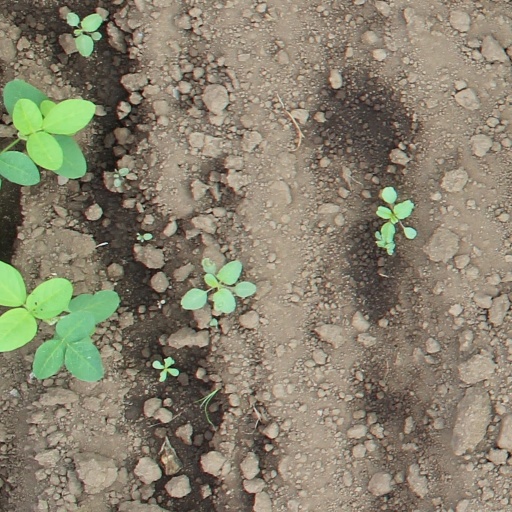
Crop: soybean